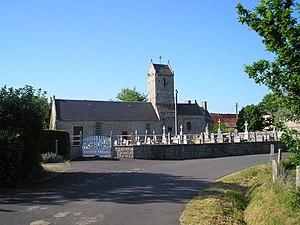
Angey (Normandie, France). L'église Saint-Samson.